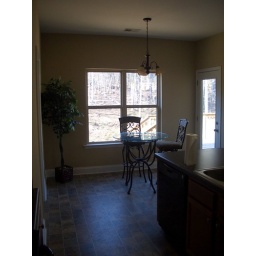
standing in the kitchen looking out back window